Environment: real
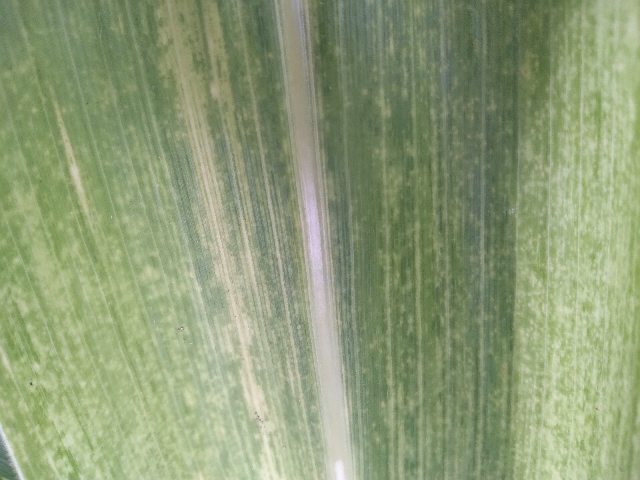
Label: lethal_necrosis